Proskynetarion

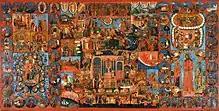
So-called "Warsaw Proskynetarion" (pilgrim souvenir icon, c. 1795), National Museum in Warsaw

A proskynetarion (Greek "προσκυνητάριον", plural proskynetaria; from "προσκύνησις", proskynesis, lit. 'kiss towards something') is a term suggesting worship and reverence, which has several concrete applications.